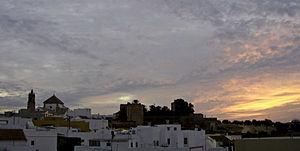
Le château de Luna est une ancienne forteresse située à Mairena del Alcor, dans la province espagnole de Séville, en Andalousie. Bâti au XIVᵉ siècle après la reconquête de Séville, il fut agrandi et remodelé au siècle suivant. Restauré au cours du XXᵉ siècle, il présente aujourd'hui un bon état de conservation, et veille sur la ville située à ses pieds.
Mairena del Alcor est une commune de la province de Séville dans la communauté autonome d’Andalousie en Espagne.